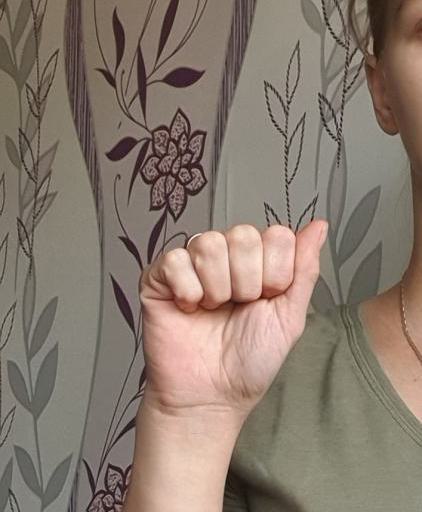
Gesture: fist